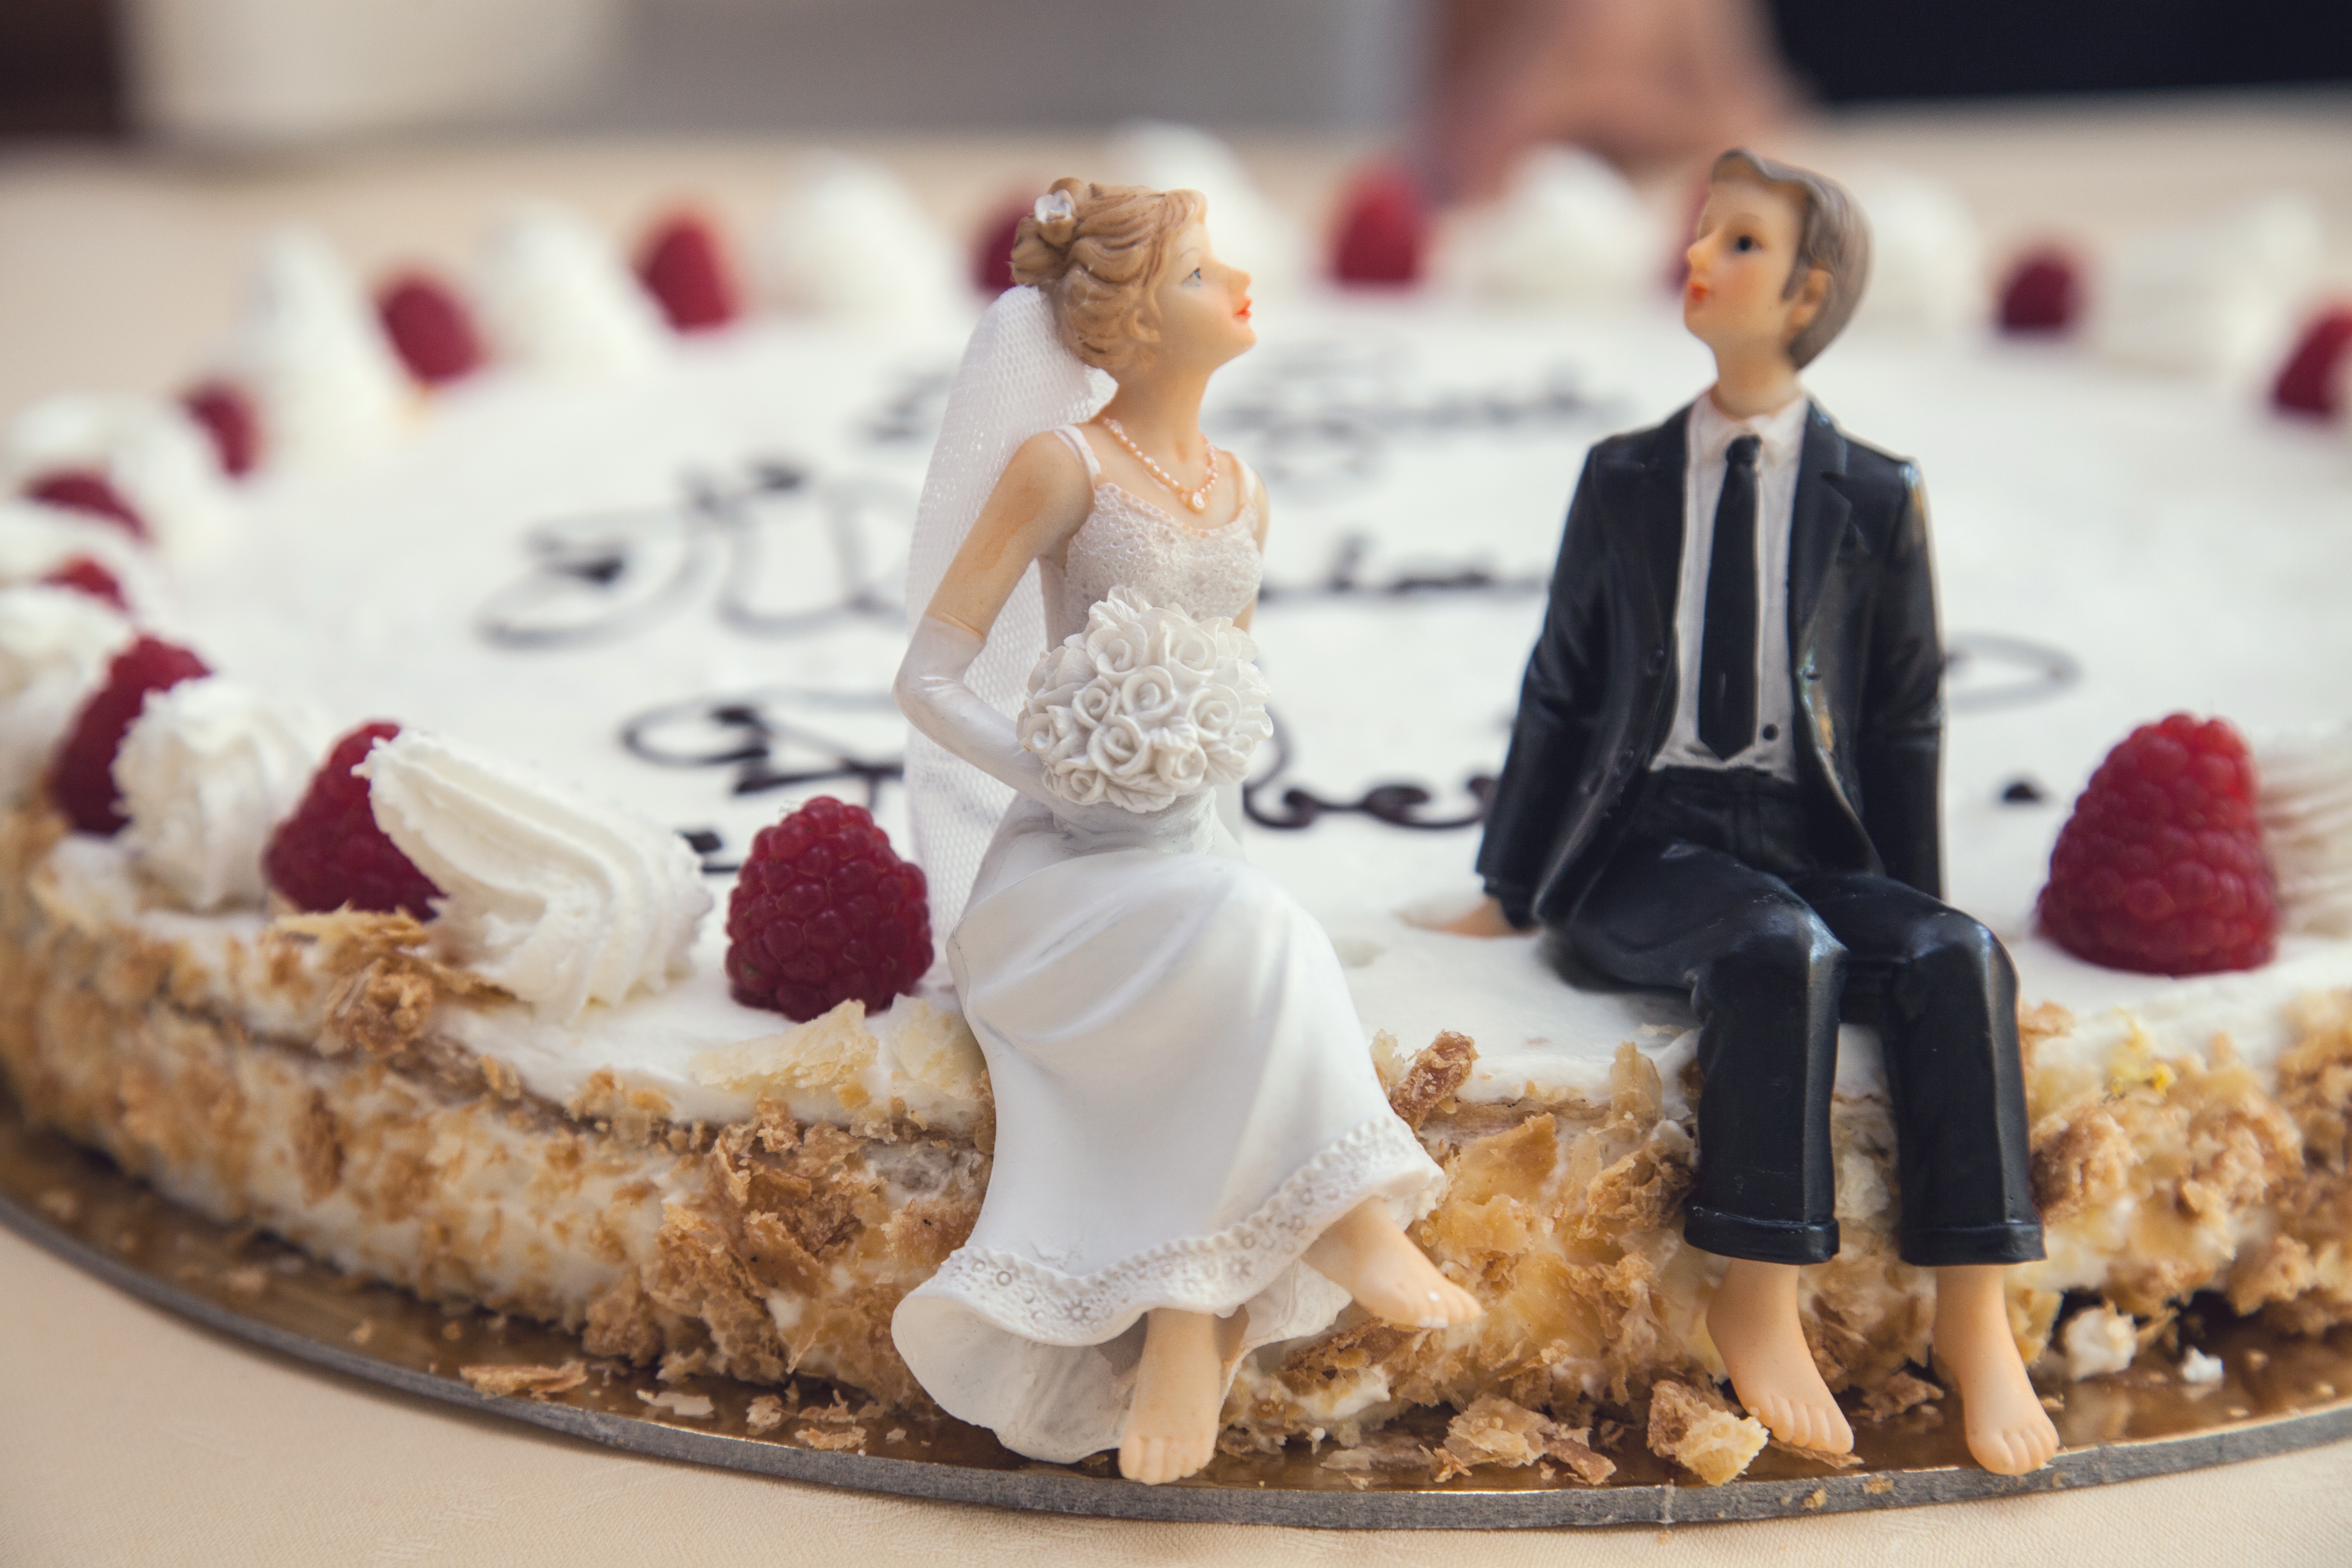
sweet, love, food, couple, baking, dessert, wedding, bride, groom, marriage, cake, engagement, ceremony, wife, dress, husband, baked goods, flavor, wedding cake, torte